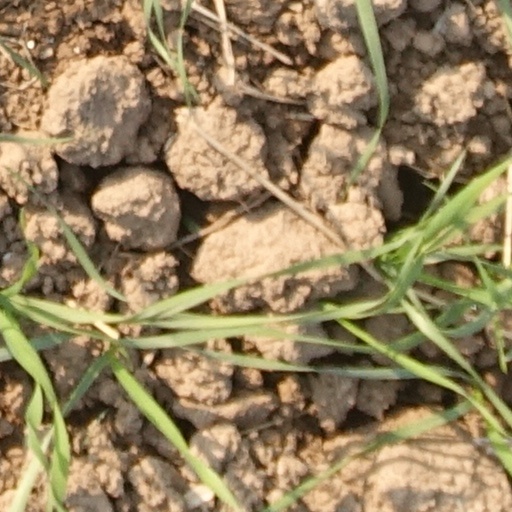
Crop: wheat